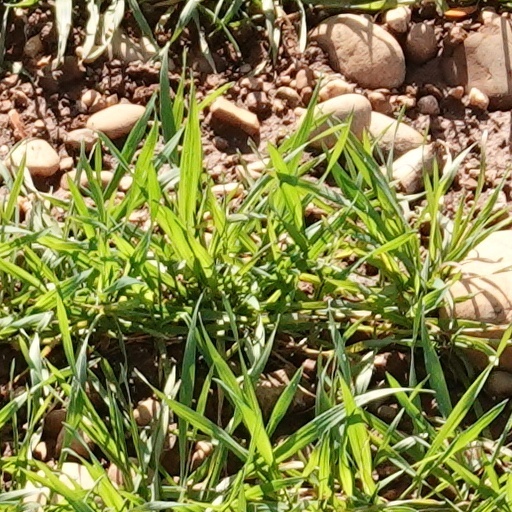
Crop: wheat